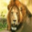
Label: lion